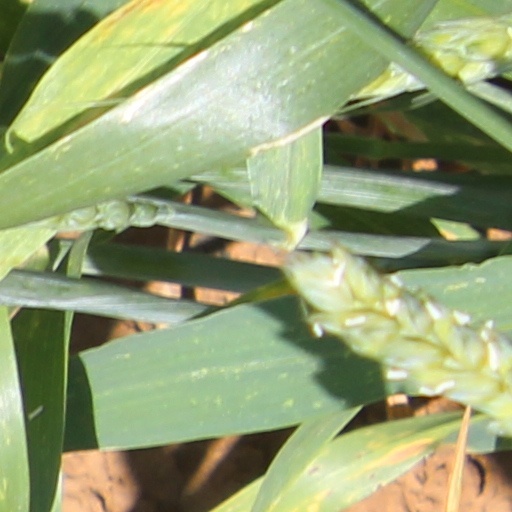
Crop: wheat